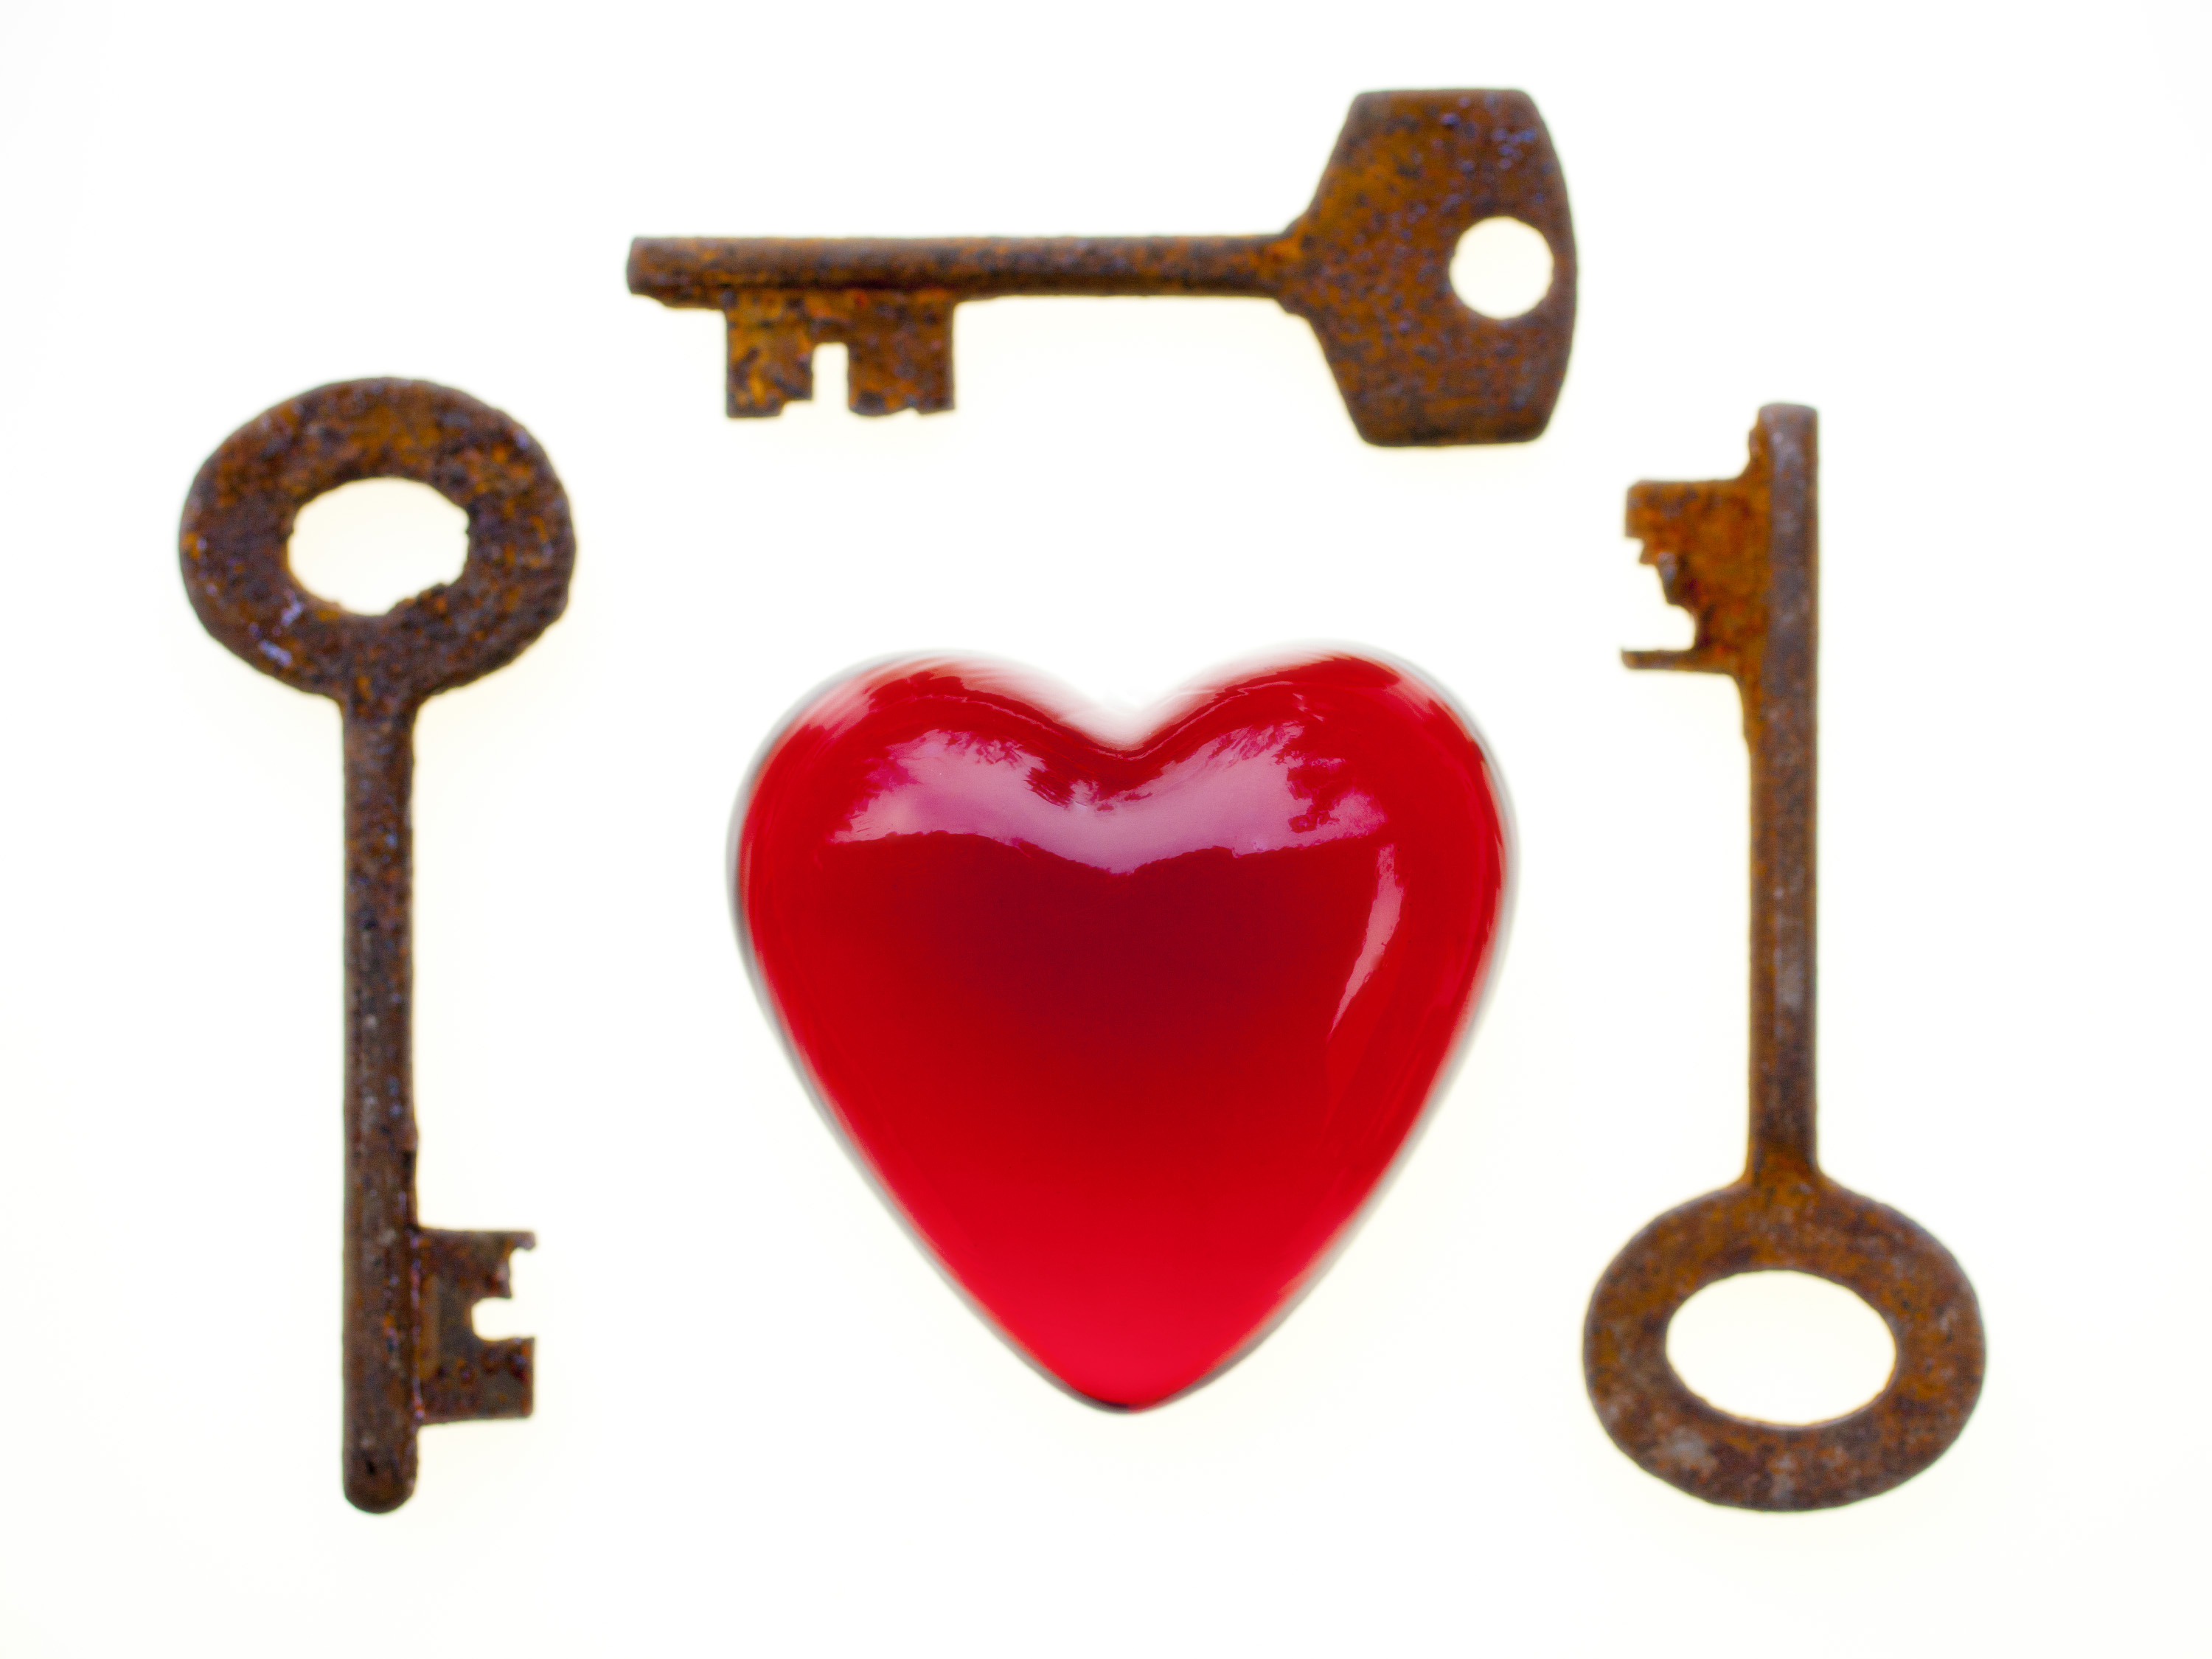
number, heart, key, california, product, font, organ, project365, sacramento, 2011inphotos, verycareful, body jewelry